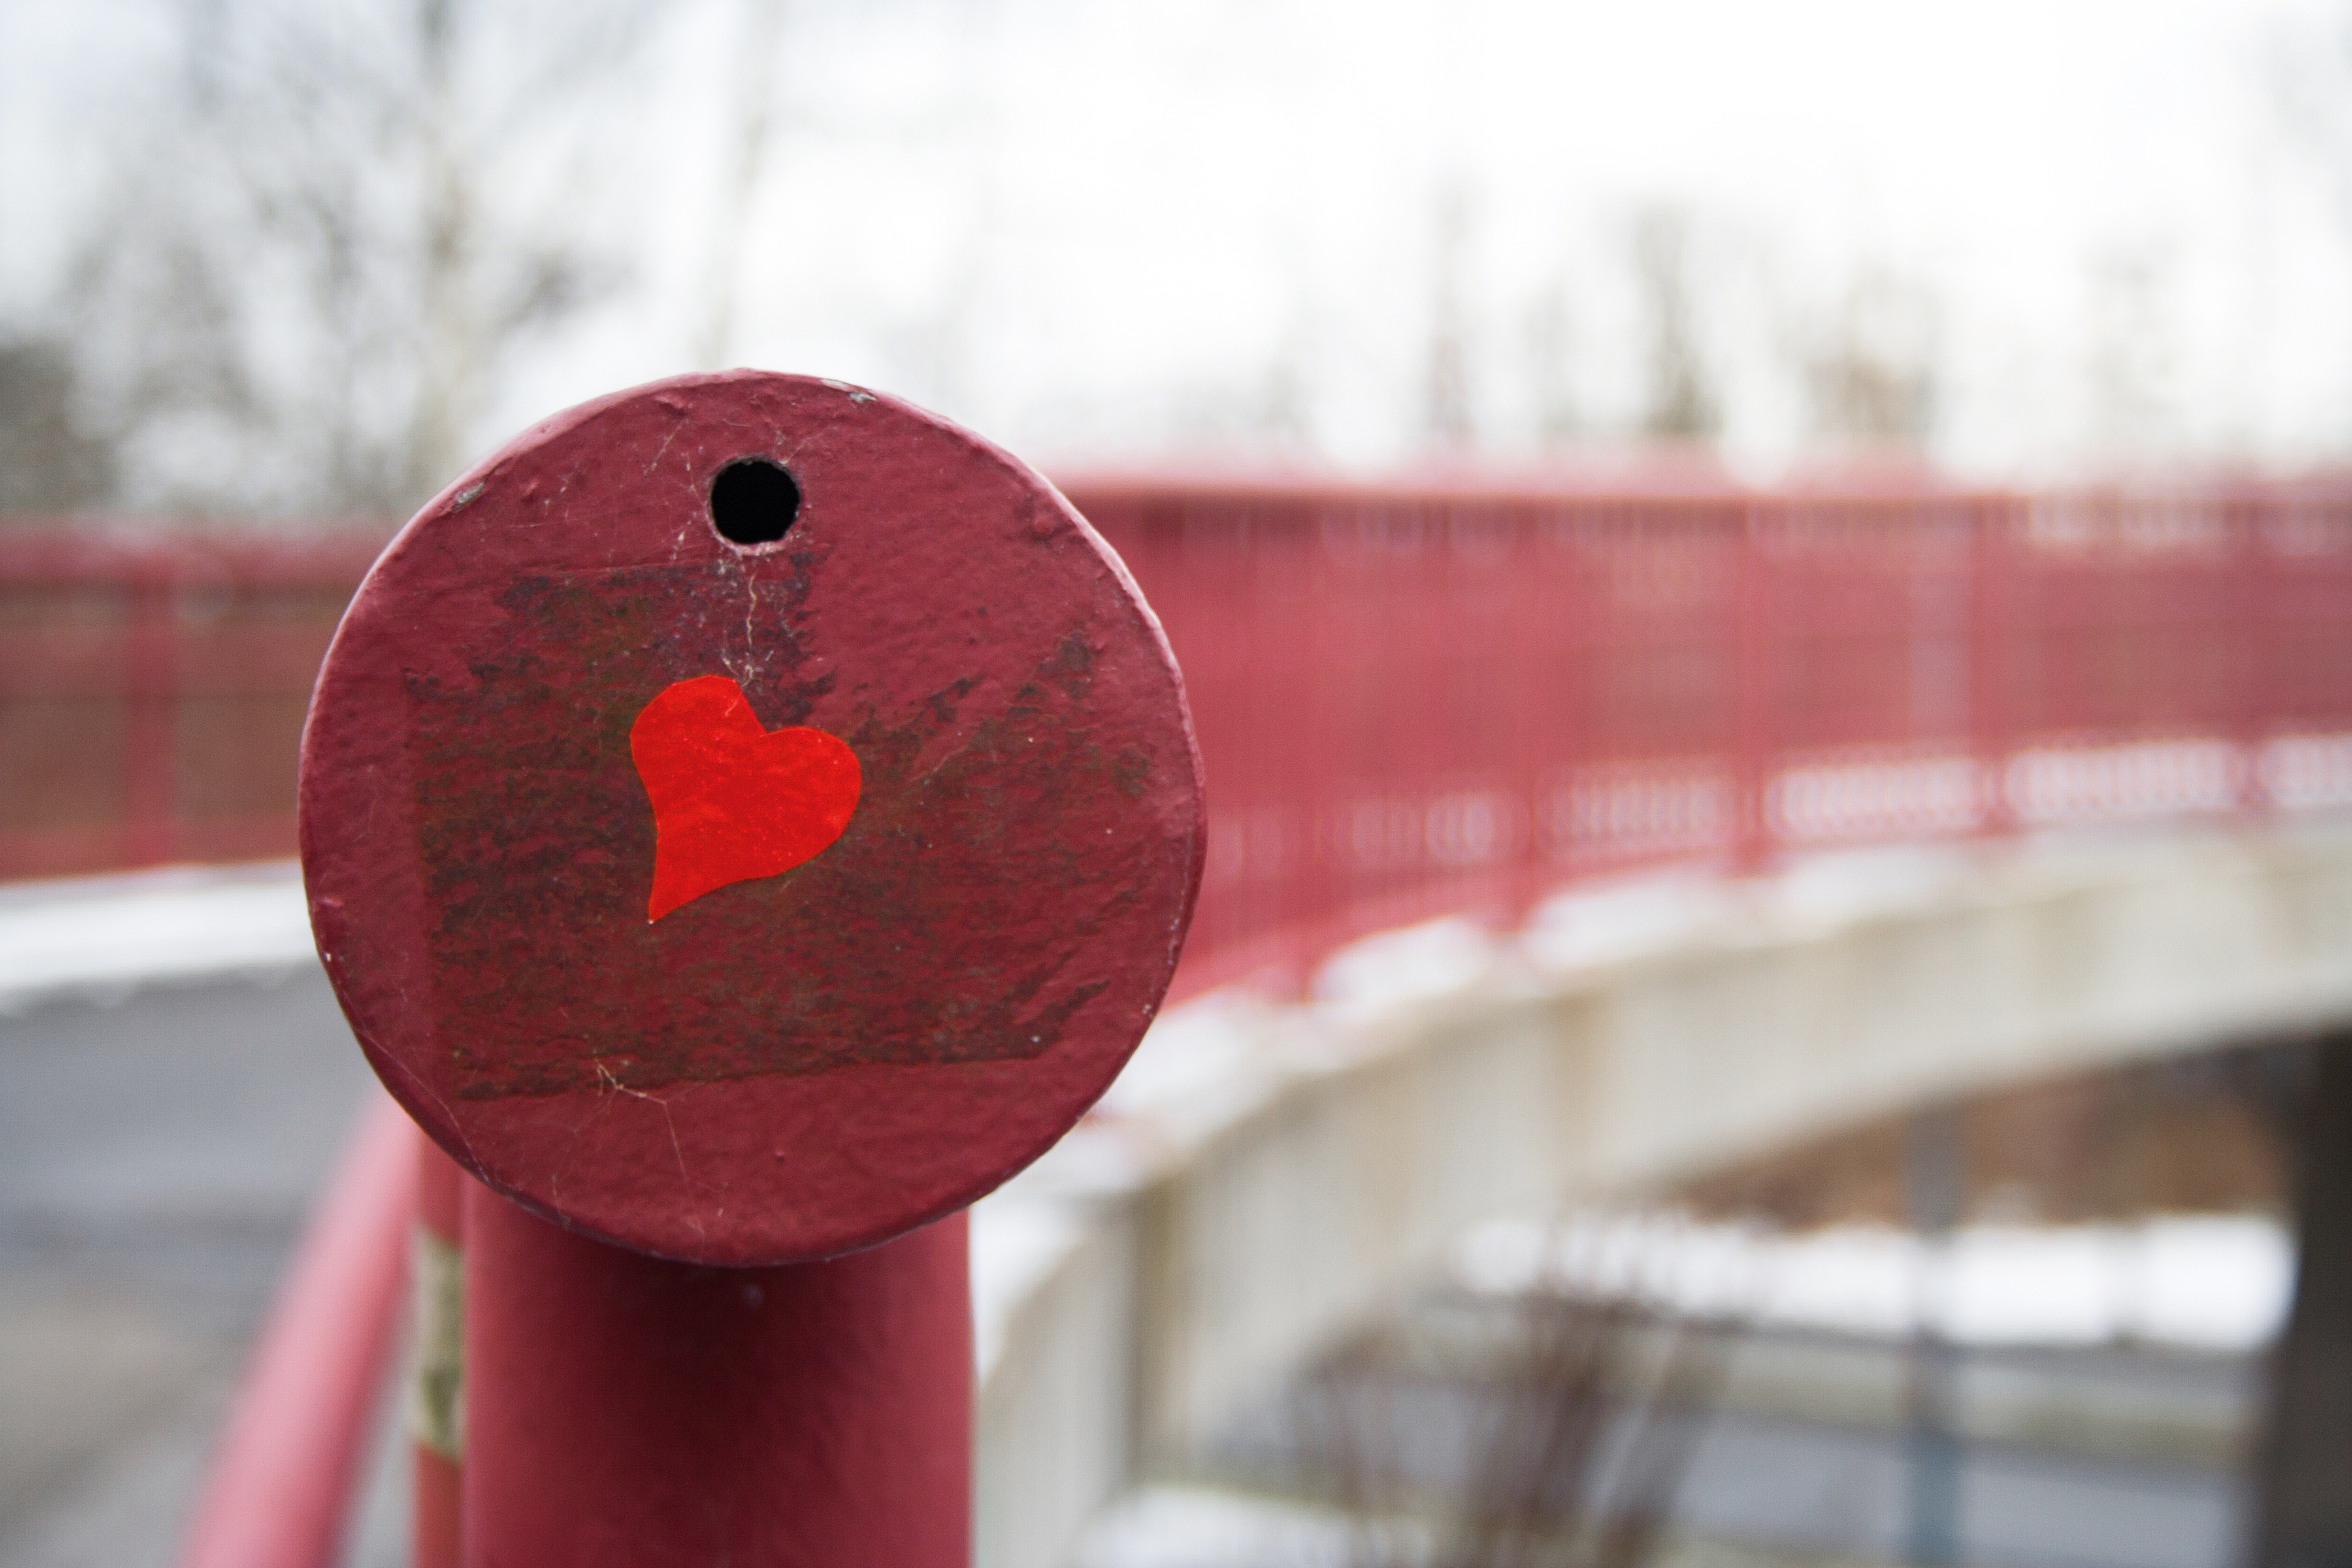
landscape, nature, snow, cold, winter, light, white, bridge, flower, city, stone, love, heart, red, symbol, color, shadow, romance, romantic, snowy, memory, rest, pink, close up, shape, wintry, emotion, macro photography, winter cold, individually